V. Manicavasagar

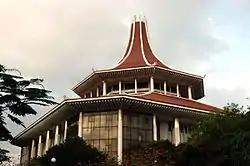
The Supreme Court of Sri Lanka in Colombo

Vaithialingam joined the judicial service 9 years after being called to the bar, as an Acting Magistrate in Mallakan. For over two decades, he functioned as a Magistrate and District Judge in different parts of the island and in October, 1962, he was appointed a Commissioner of Assize. He continued as such until his appointment to the Supreme Court of Ceylon in 1964 by Prime Minister Sirimavo Bandaranaike.